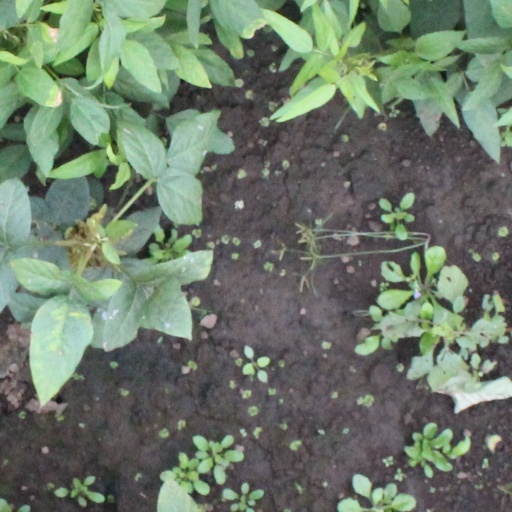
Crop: soybean